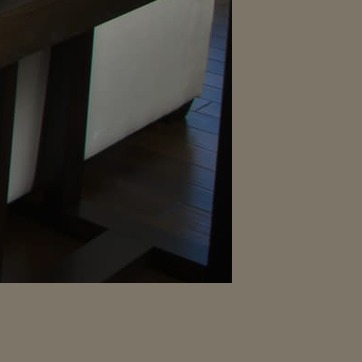
Material: polishedstone